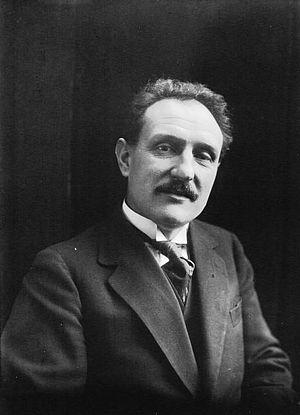
Portrait de Camille Chautemps, ministre de l'Intérieur dans le gouvernement Briand.
Cet article présente la succession des gouvernements de la France depuis le couronnement d'Hugues Capet jusqu'à aujourd'hui.
Cette page recense un certain nombre de personnalités nées ou ayant passé une partie notable de leur vie à Tours et dans le département d'Indre-et-Loire.